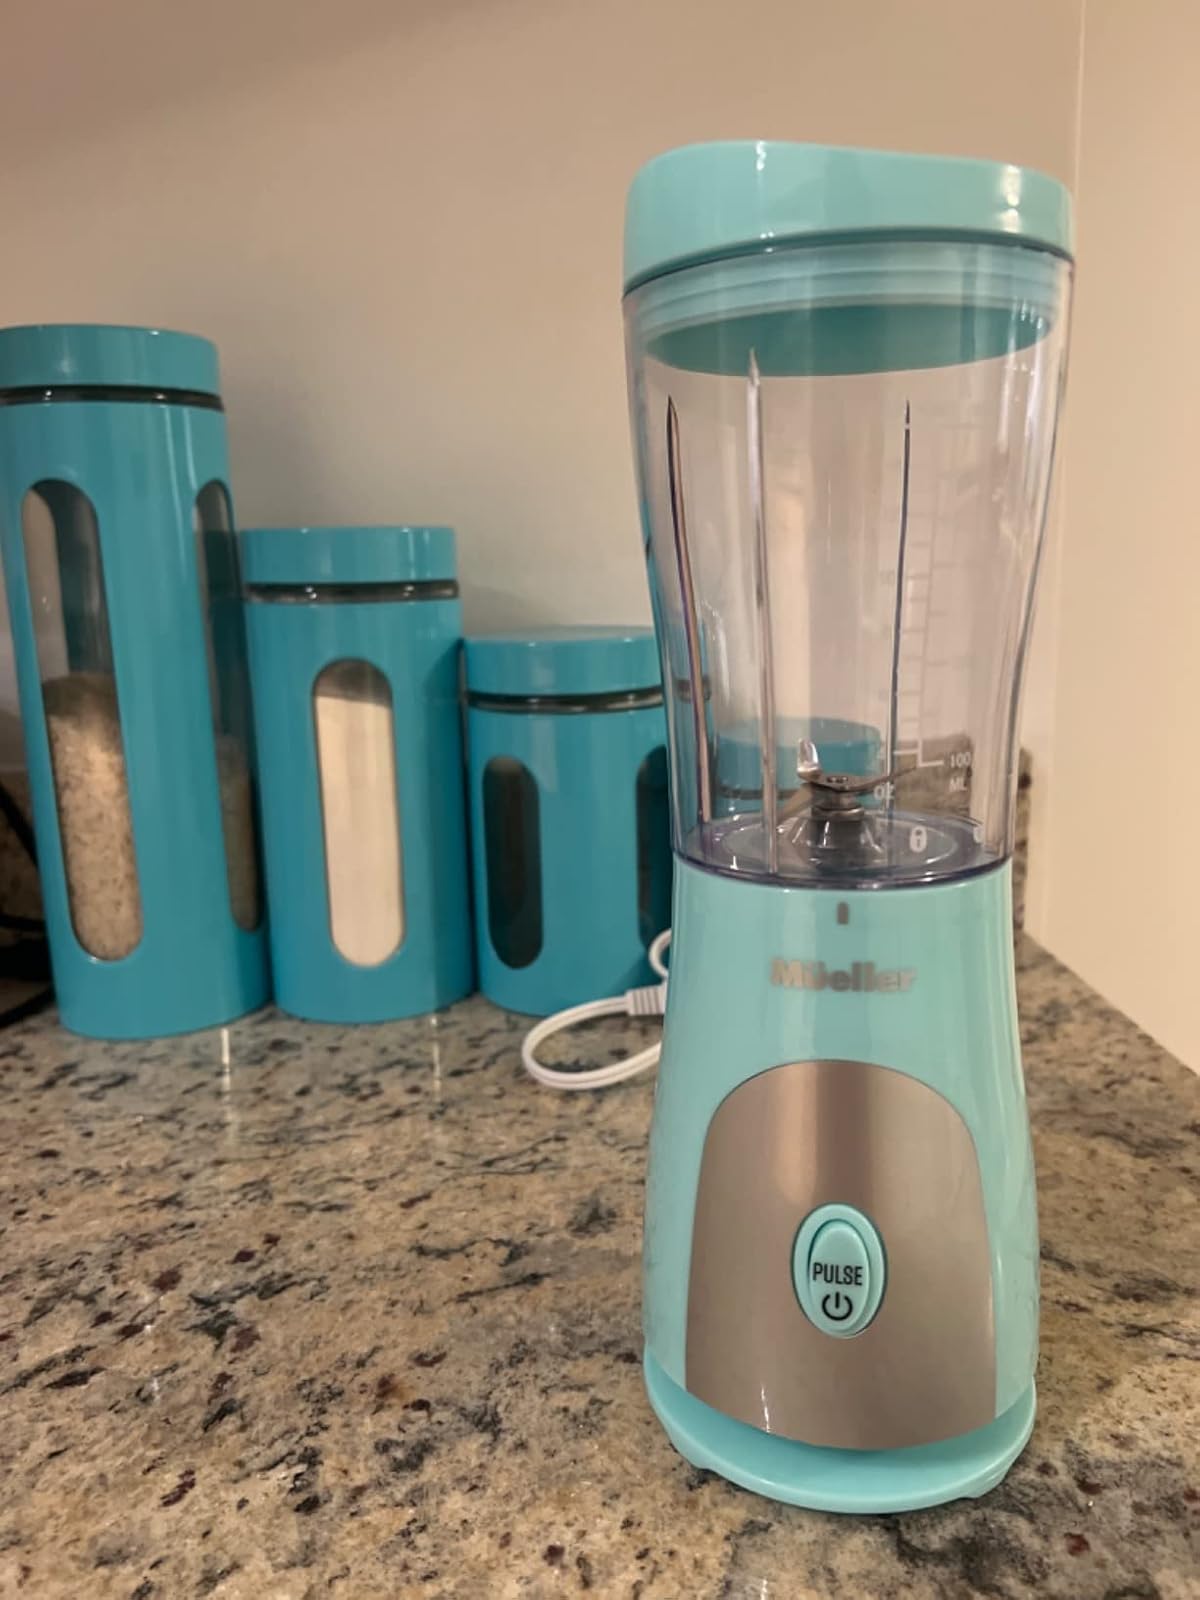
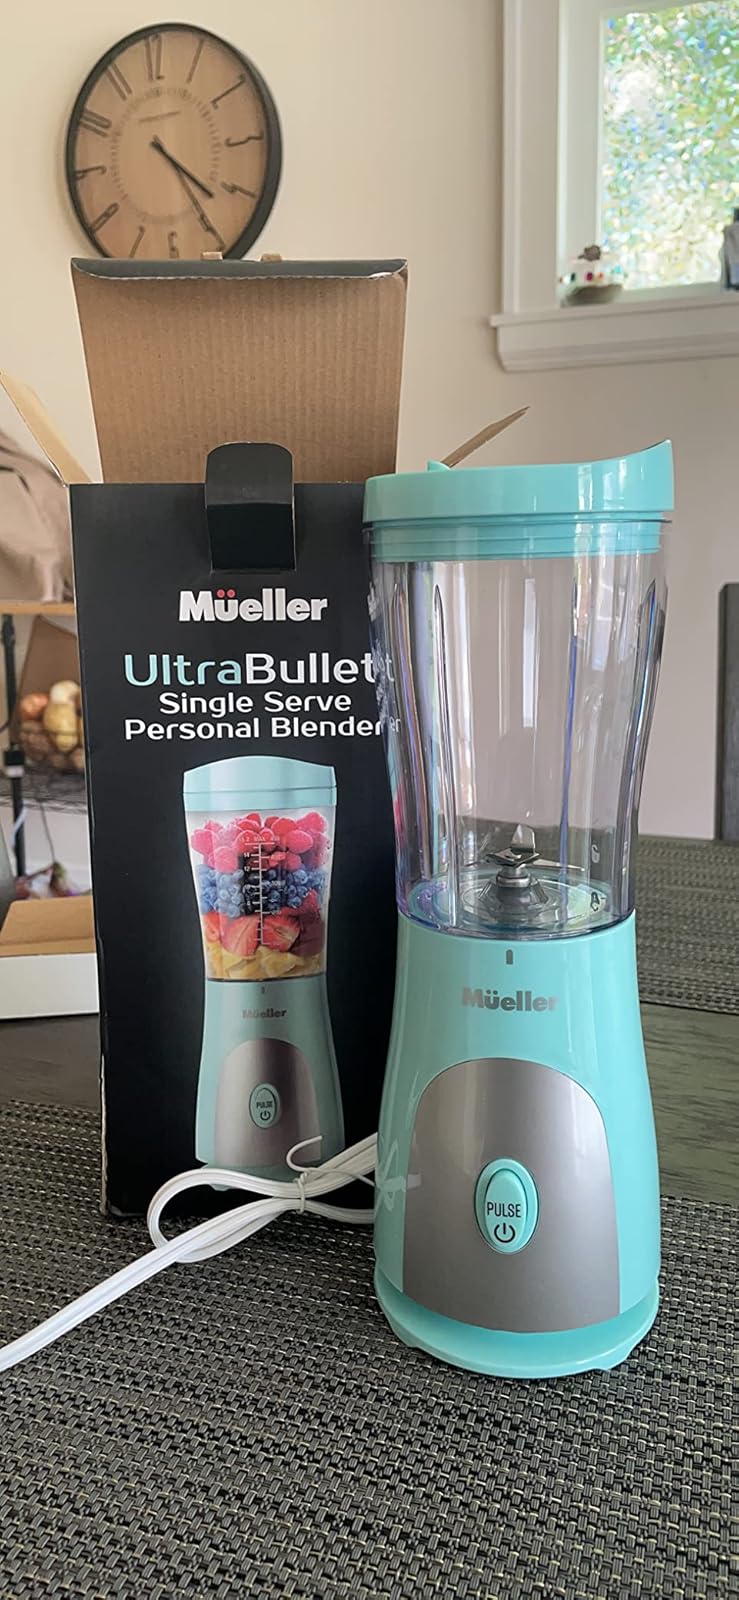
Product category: items_blender
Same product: yes